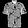
Label: Shirt